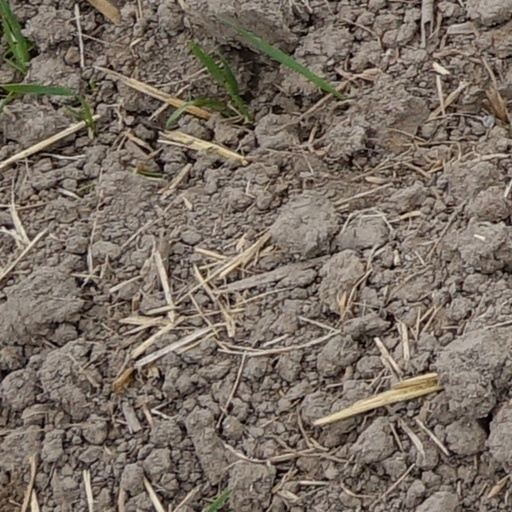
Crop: wheat